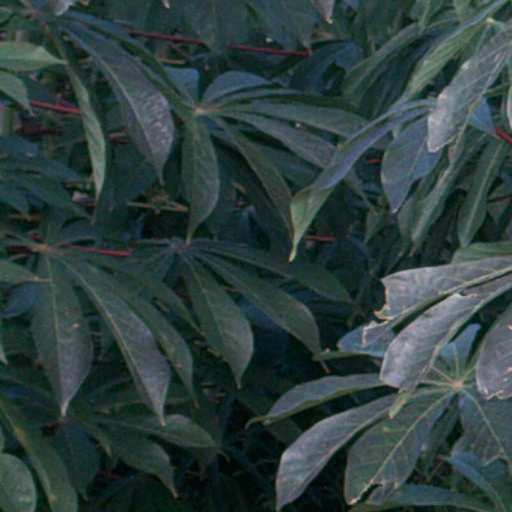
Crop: cassava